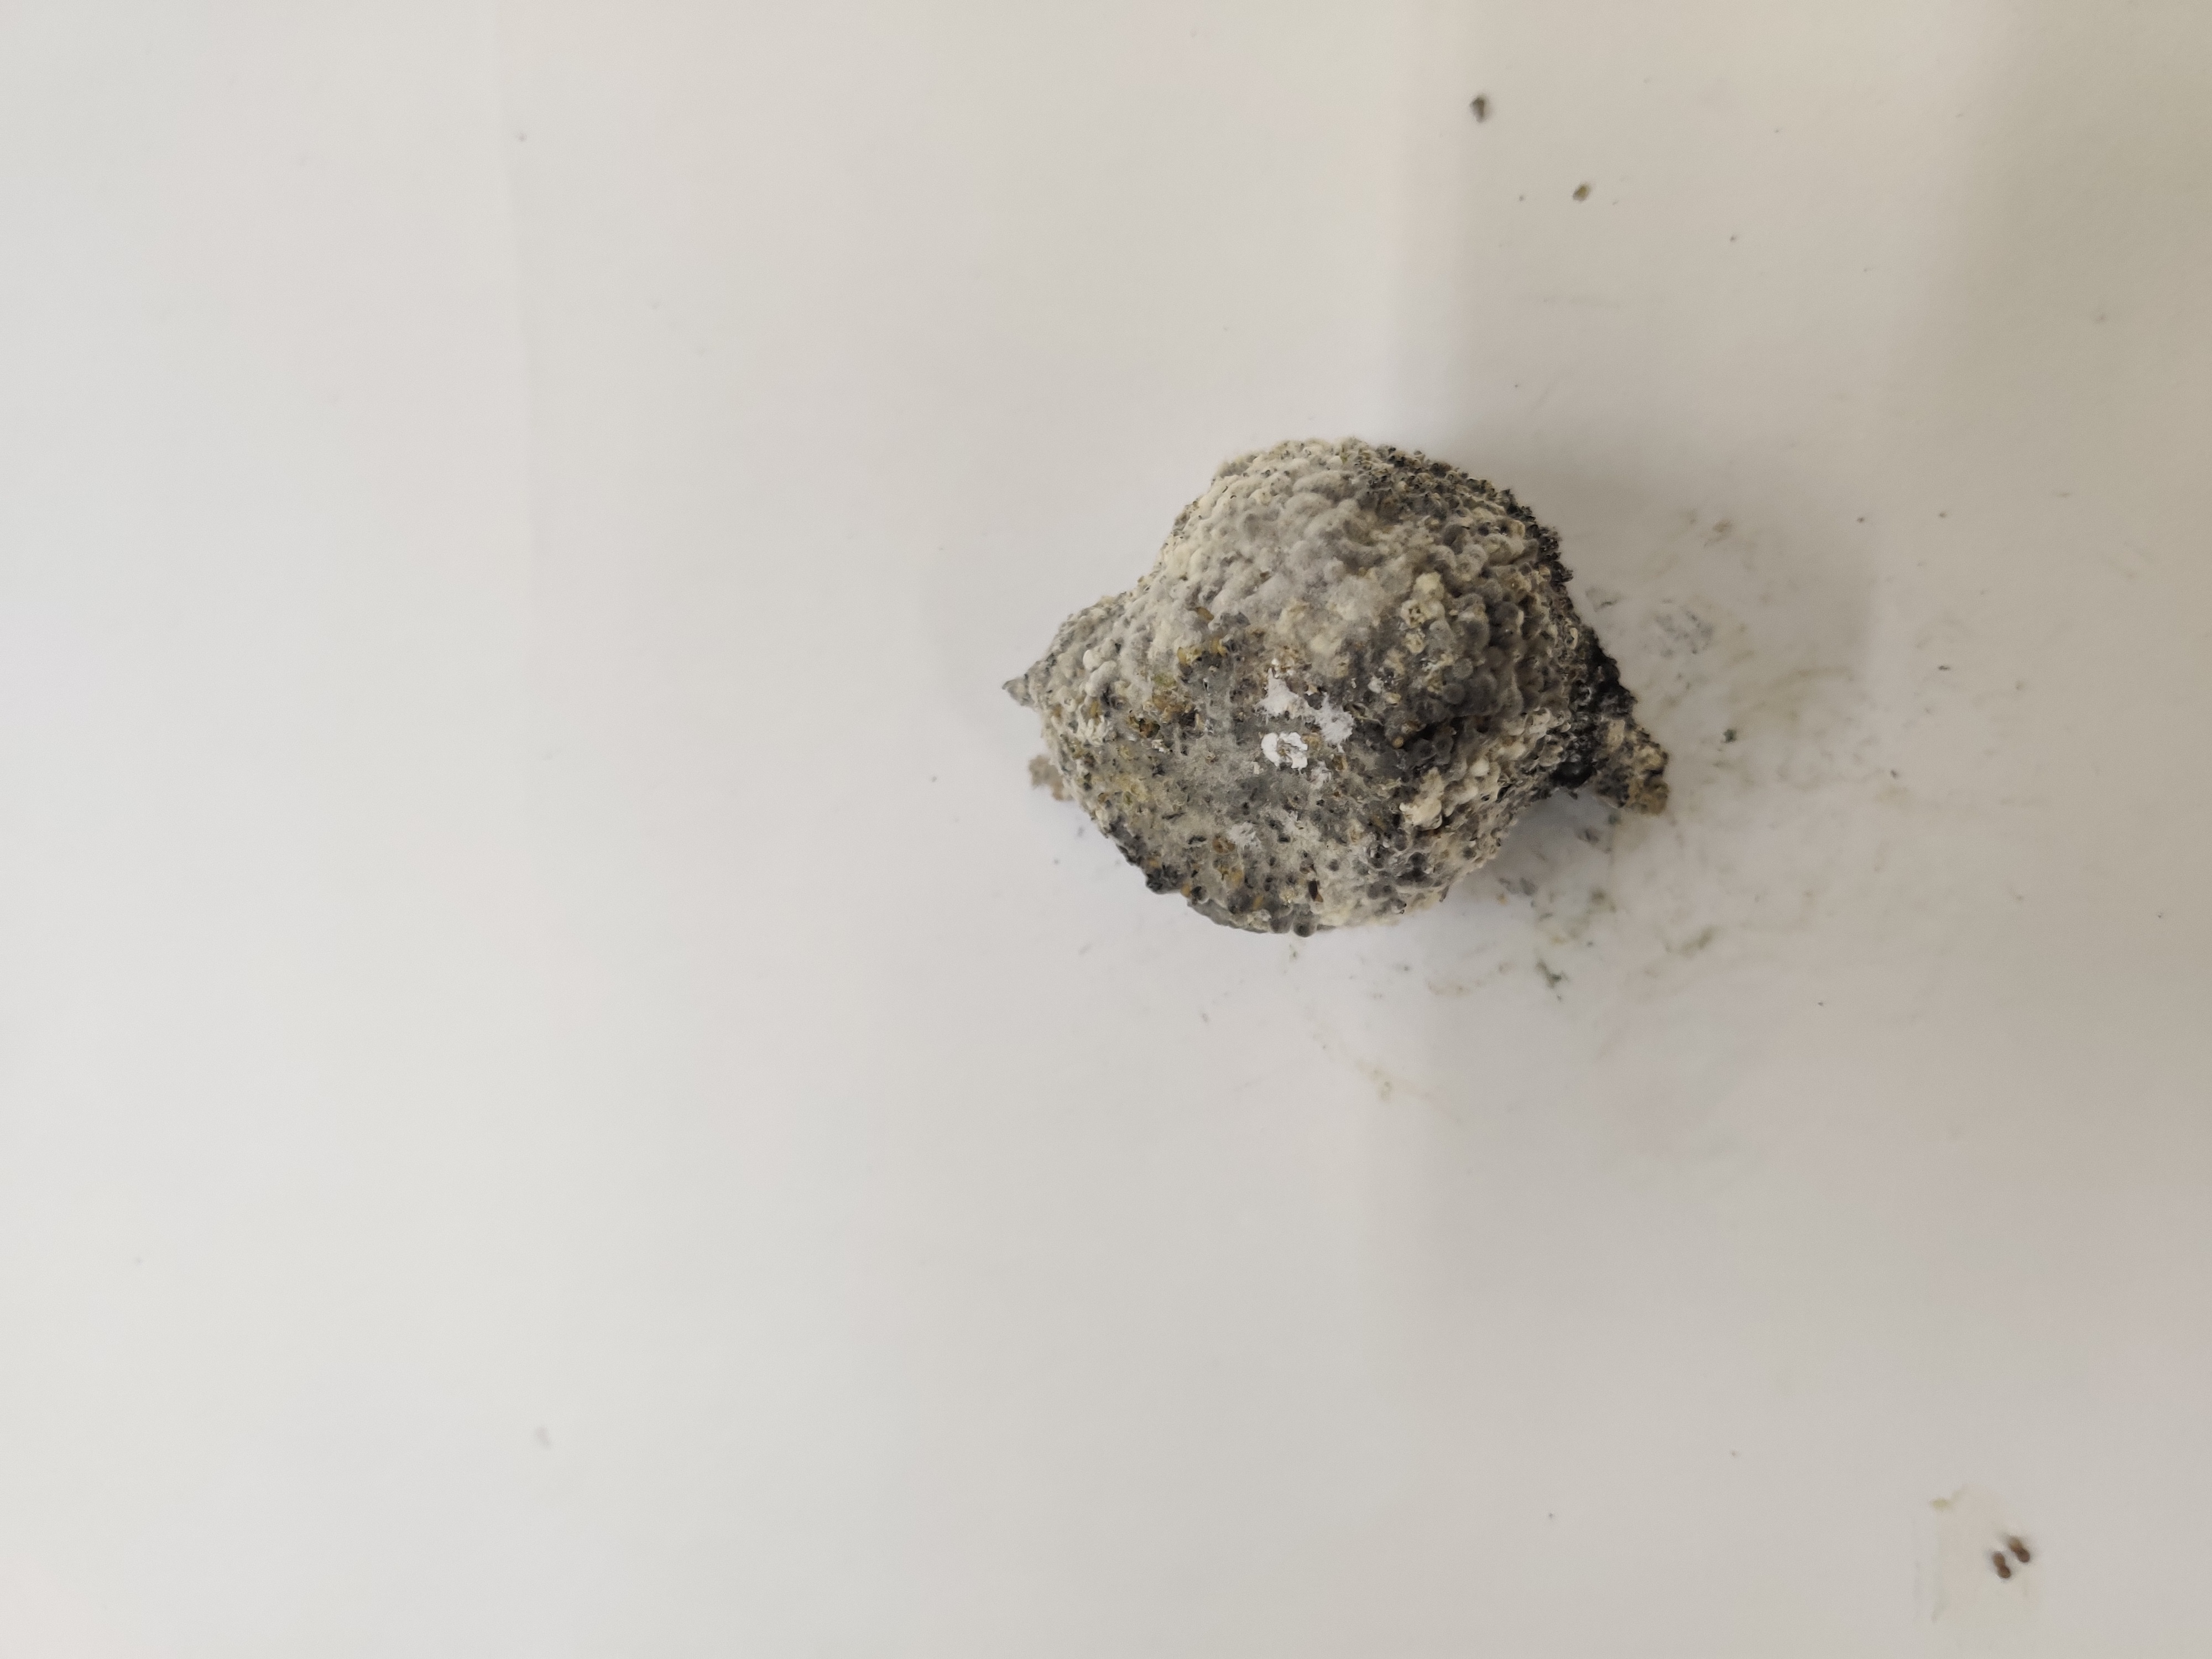
Crop: Spiny Gourd
Condition: Damaged